Enemy at the Gates

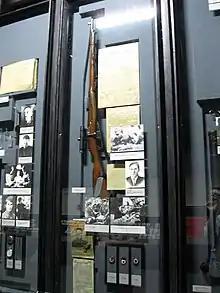
Zaitsev's sniper rifle on display at the Volgograd's Stalingrad Panorama Museum. Actor Jude Law (who portrays Zaitsev) uses an accurate version of the weapon in the film: a 7.62×54mmR Mosin Model sniper rifle with a PU 3.5× sniper scope.

As a film inspired by real events, it was dramatized and the plot was fictional in several ways. It contained several inaccuracies, including about Vasily Zaitsev, developments of the war, graphic details, and maps depicting a modern map of Russia, Ukraine, and the Baltic states as independent countries, as well as Switzerland and Turkey being invaded by Nazi Germany. Zaitsev was a senior sergeant in the 2nd Battalion, 1047th Rifle Regiment, 284th "Tomsk" Rifle Division, during the Battle of Stalingrad. The film uses events from William Craig's 1973 nonfiction book "" but is not a direct adaptation. The book by Zaitsev himself "There was no land for us beyond the Volga. Sniper's Notes", which completely contradicts the point of view presented in Craig's book and the film on the events that took place, is not taken into account. Historian Antony Beevor said he believed Zaitsev's story to be fictional. There is no documentation about the duel between Zaytsev and Major Erwin König.